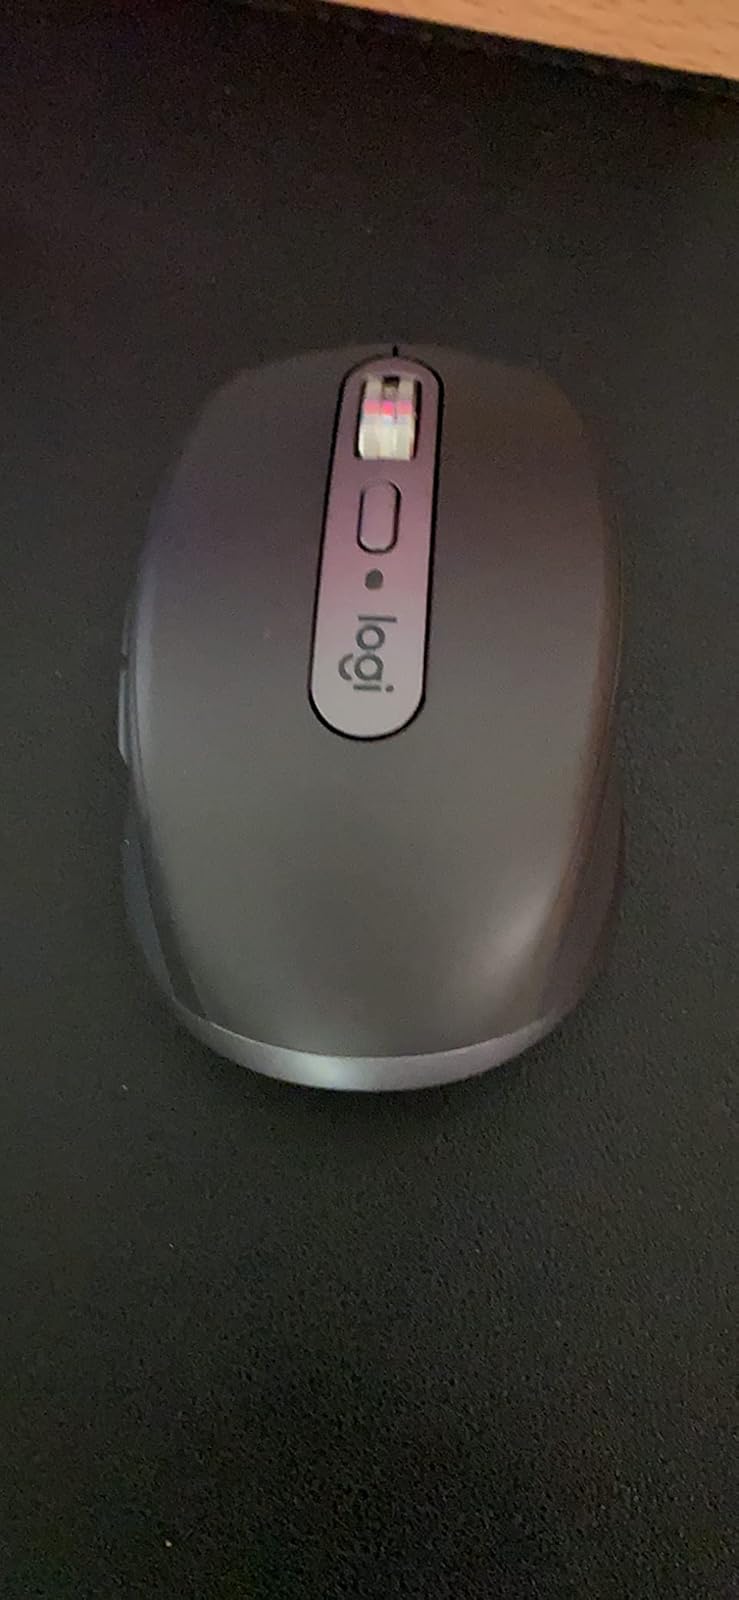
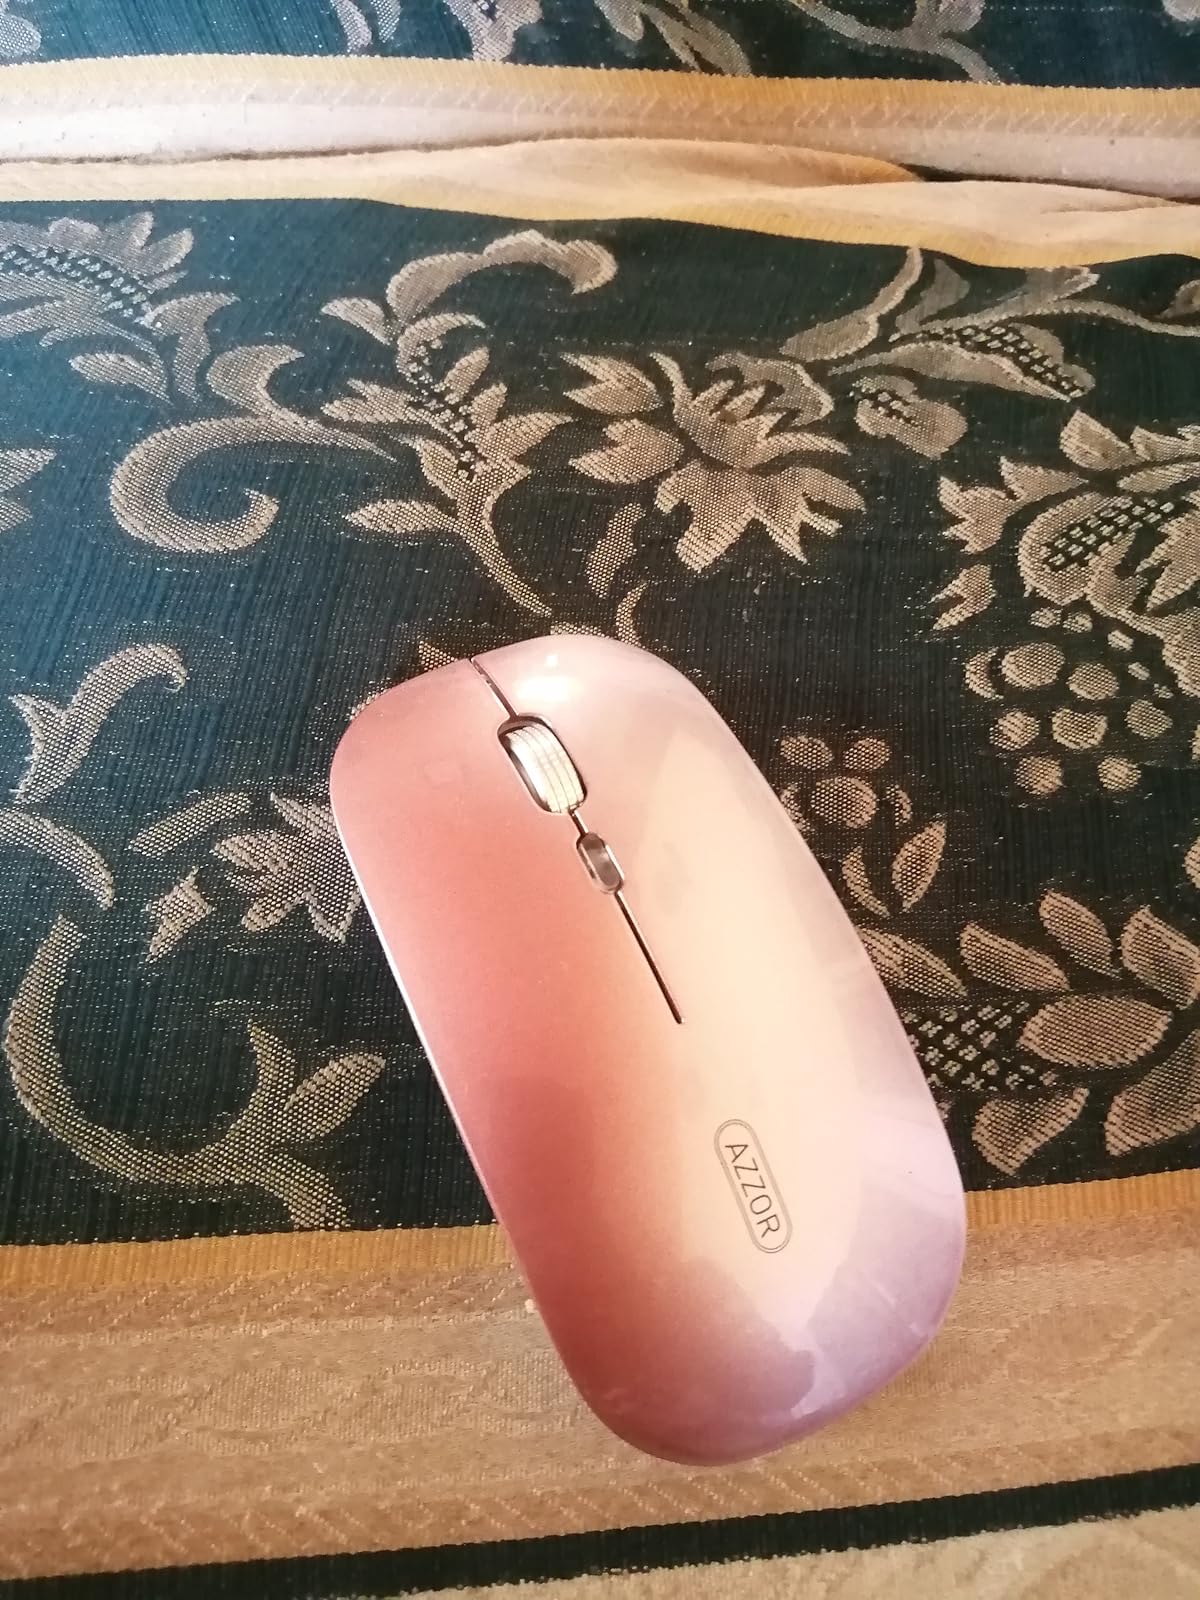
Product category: mouse
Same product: no